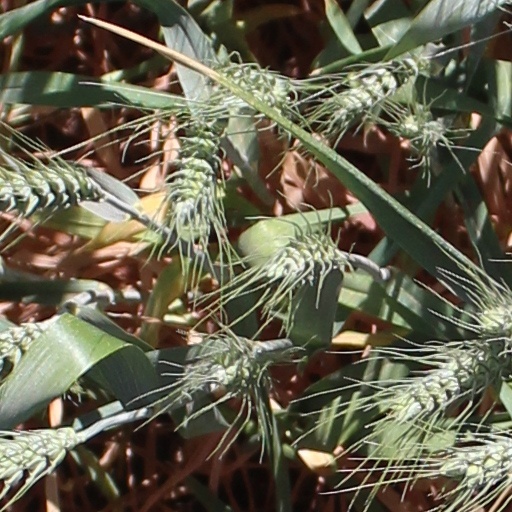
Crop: wheat